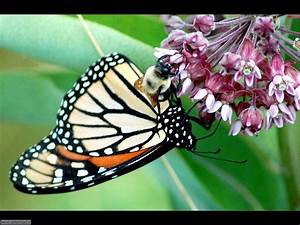
Label: farfalla